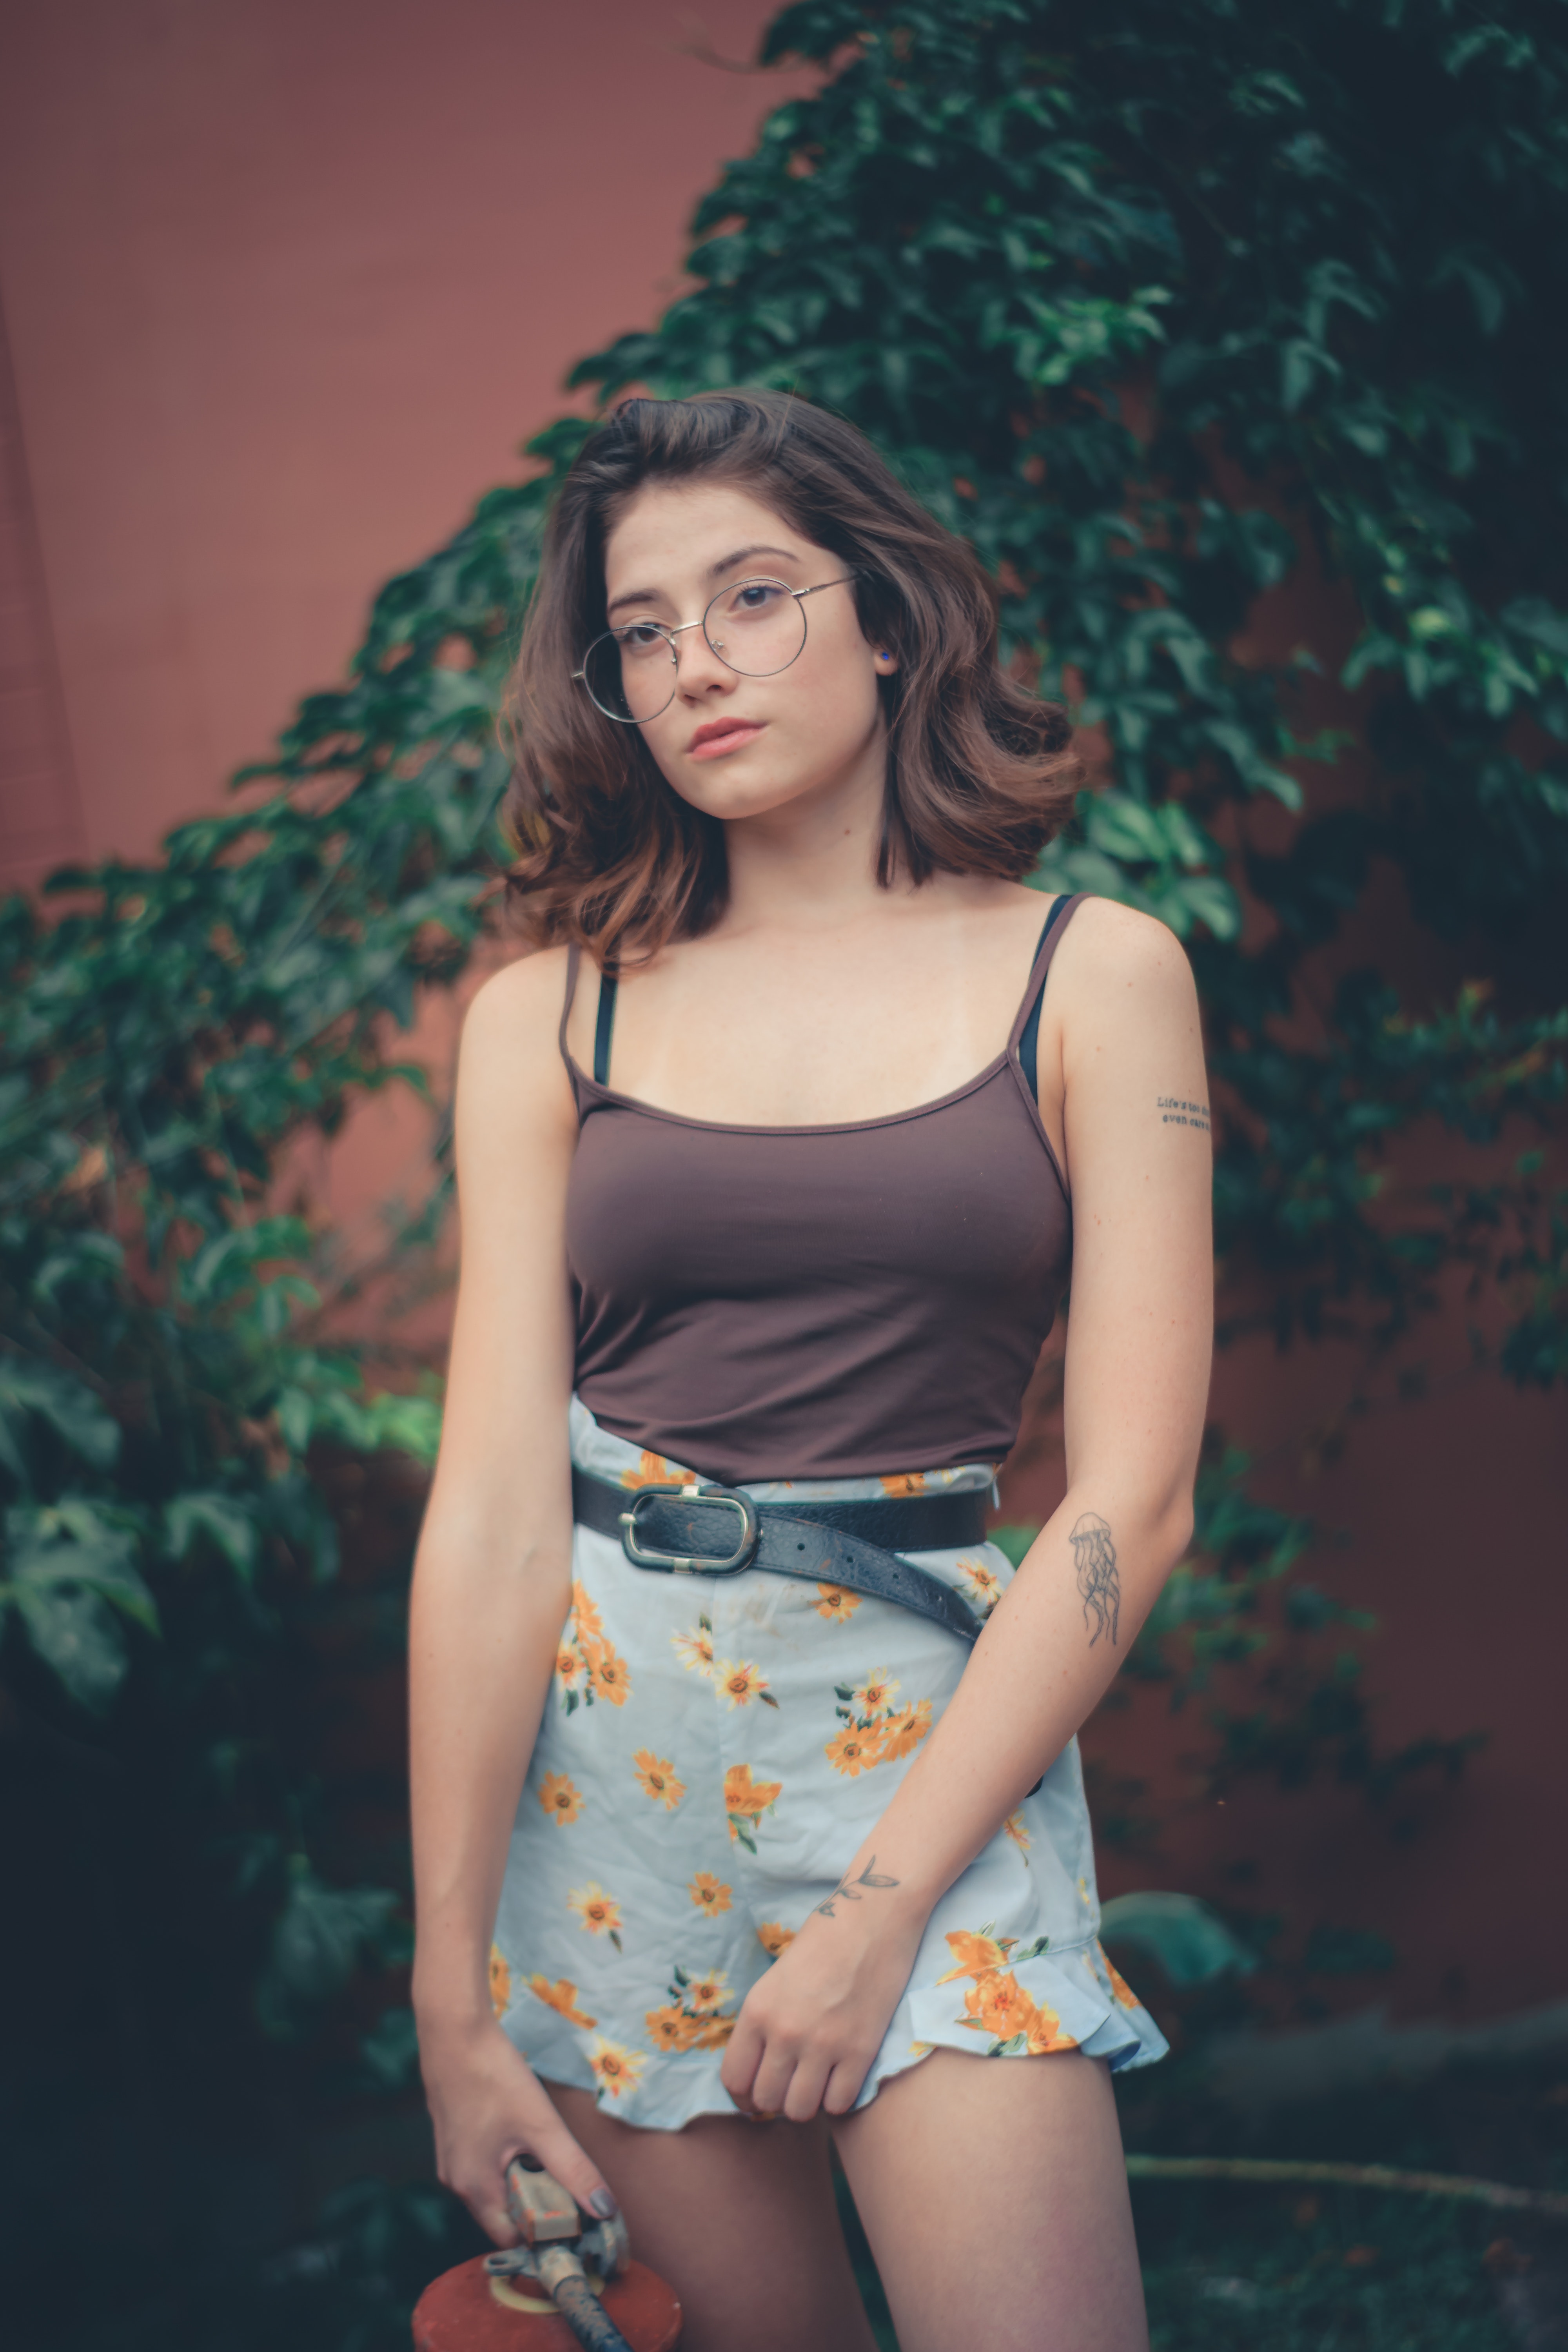
hair, face, green, clothing, beauty, yellow, red, skin, head, leg, thigh, fashion, shorts, long hair, waist, smile, human leg, photo shoot, model, summer, lip, shoulder, dress, photography, black hair, abdomen, brown hair, retro style, sitting, trunk, fawn, vintage clothing, pattern, style